Shabran District

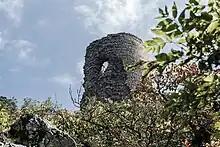
Çıraqqala Şabran

The greater part of the district is mountainous. The Caspian Sea is located 12 km from Shabran city. The district borders upon Quba, Khachmaz, Shamakhi and Siazan Districts. Forests occupy 27000 ha in mountainous territories and plains near the Caspian Sea and they are of great importance with their climatic and natural resources for the district. The Shabran and Davachi Rivers flow through the district's territory, and the Valvalachay and Gilgilchay Rivers flow in northern and southern borders directly to the Caspian Sea. Samur-Davachi lowland has an altitude of −28 m below the world ocean level.